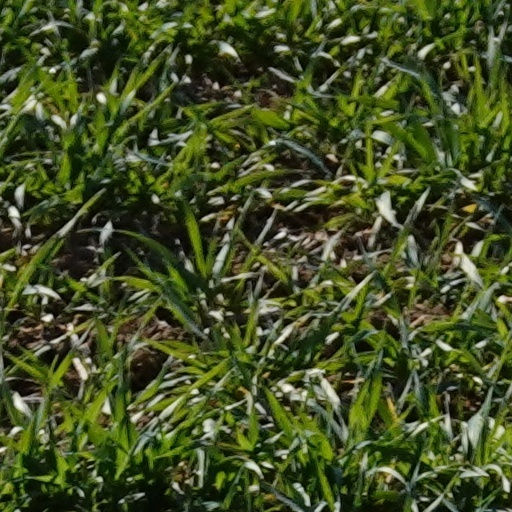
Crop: wheat